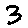
Label: 3